Hope E. Hopps

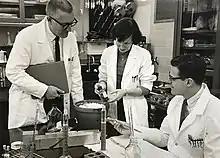
NIH photo labelled as "Drs. Harry M. Meyer, Jr. (light hair), Paul D. Parkman (dark hair), and a female lab technician (sic) of the Laboratory of Viral Immunology, Division of Biologics Standard [sic] working with rubella antigen in laboratory setting."

Hopps developed a continuous grivet monkey kidney cell line to help create a live poliovirus vaccine. She discovered the ability of rickettsiae to produce interferon. She also helped study the attenuated rubella virus.